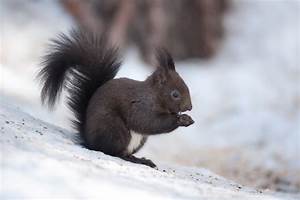
Label: squirrel